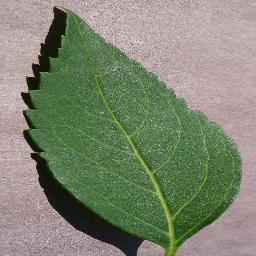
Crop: cherry
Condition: (including_sour)_healthy